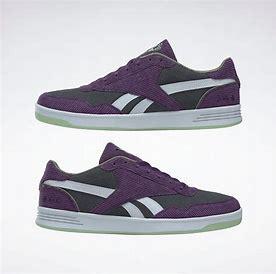
Brand: Reebok
Model: Royal Techque T